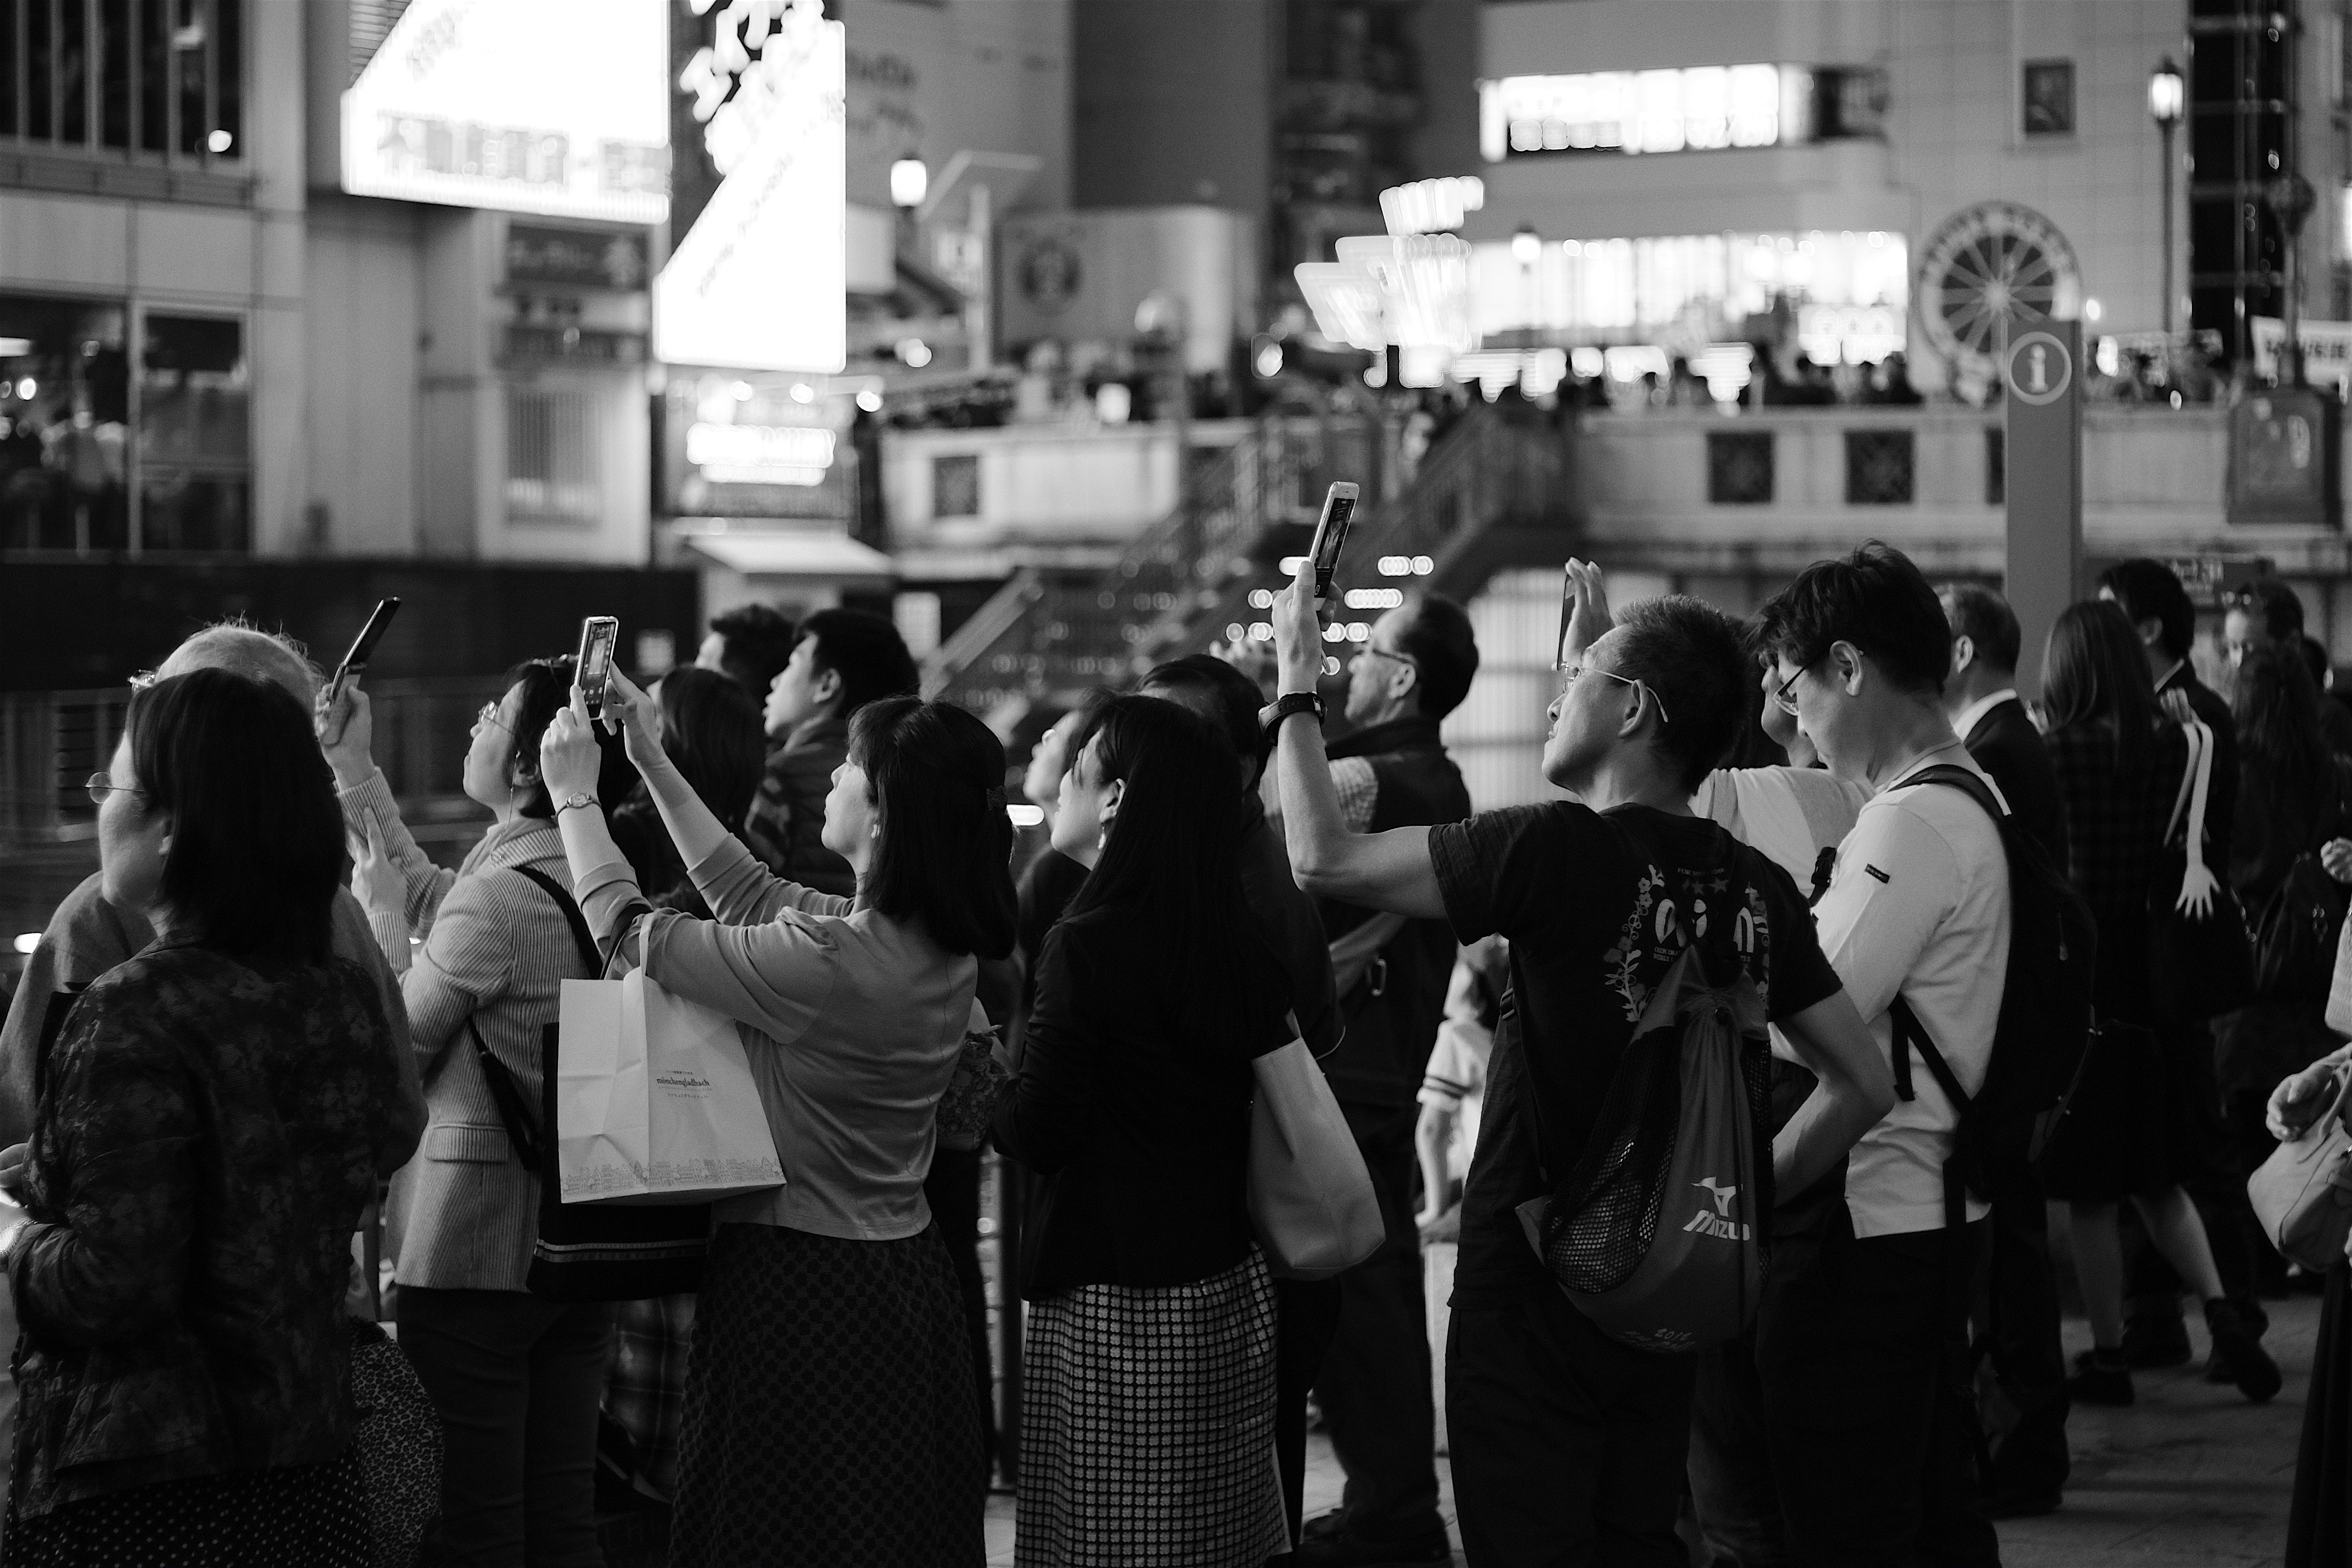
pedestrian, black and white, people, road, street, crowd, black, monochrome, infrastructure, photograph, demonstration, monochrome photography